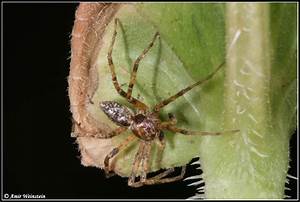
Label: spider